Philip Drugeth

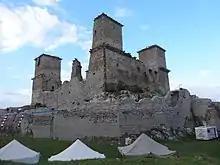
Castle of Diósgyőr, an important stronghold in Borsod County, part of Philip Drugeth's "office fief" ("honor")

By the beginning of the 14th century, a political tradition had emerged that holders of the major royal dignities (barons) also governed one or more counties as "ispán" at the same time. However, among them, geographically well defined group of counties were permanently assigned only to the jurisdiction of the Voivode of Transylvania, the Ban of Slavonia and later the Ban of Macsó. In Northeast Hungary, where Philip Drugeth gradually expanded his influence by acquiring personal landholdings and gaining positions (ispánates), there was no a separate administrative unit (province). By 1320, Drugeth served as representative of the royal power in Szepes, Abaúj, Borsod, Gömör, Torna and Heves counties, holding the title "ispán" in these territories. As "office fiefs" (or "honor"s), which secured the income of his offices, Drugeth also acted as castellan of the royal castles Szepes in Szepes County, Füzér, Regéc, Gönc, Boldogkő, Jászó (Jasov), Somodi (Drienovec) in Abaúj County, Dédes and Diósgyőr (after 1323) in Borsod County and Szádvár in Torna County. Previously, these forts belonged to the oligarchic provinces of Amadeus Aba, Stephen Ákos and Peter, son of Petenye and their families, which were defeated one after another by 1320. Beyond the six counties, Drugeth was also granted "honor"s, for instance the castle of Fülek (Fiľakovo) in Nógrád County, close to the southwestern part of his province. In Sáros County, which did not belong to his province, Drugeth also became castellan of Makovica (Zborov) and Szokoly (Sokoľ). In the latter case, former historiography incorrectly claimed that Drugeth possessed Szokoly in a hereditary right. Sometime between 1328 and 1330, Drugeth's heir William was indeed granted the fort by the monarch, becoming a Drugeth property. There were also opposite phenomena regarding the "honor"s. For instance, despite Drugeth functioning as "ispán" of Heves County, which was part of his province, its only castle Sirok was guarded by royal castellan Emeric Visontai in the name of the king. With these "honor"s associated with his county positions, the Drugeth Province began to take shape in Northeast Hungary, comparable with Transylvania and Slavonia both in its size and its institutions. Drugeth moved his provincial seat (residence) in Újvár in Abaúj County in 1320.